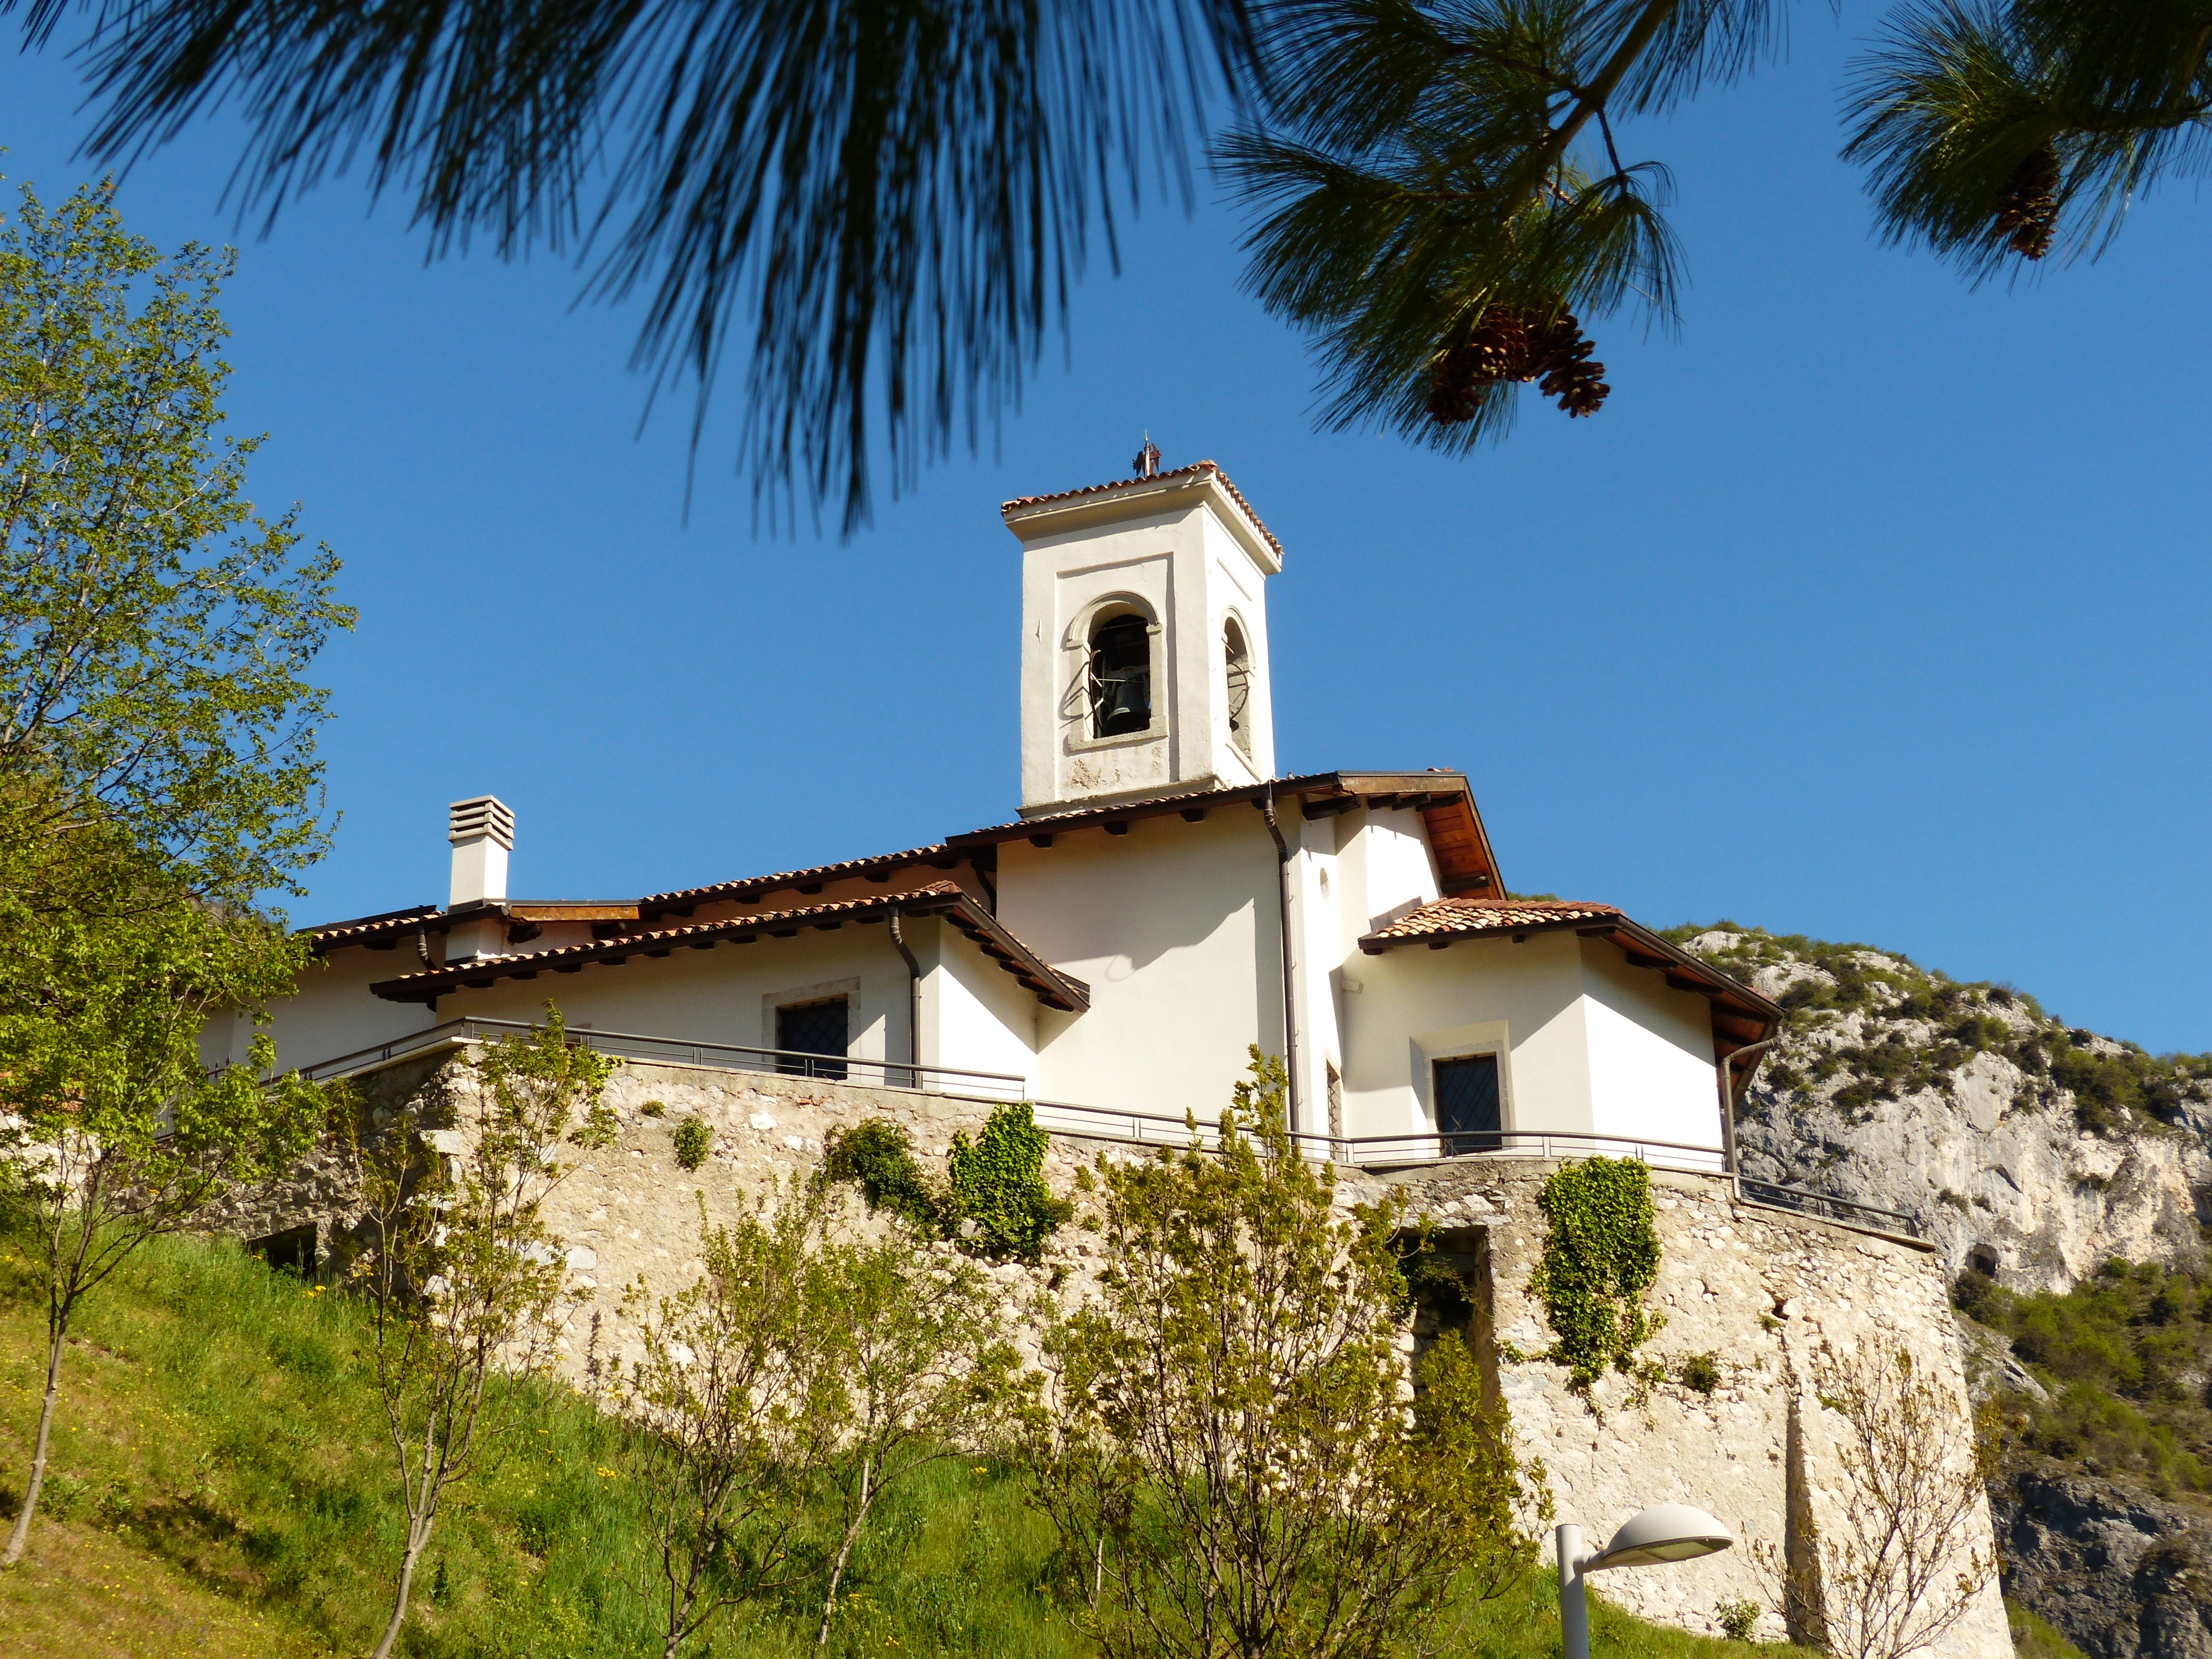
tree, villa, house, building, vacation, village, tower, cottage, church, garda, steeple, monastery, estate, rural area, parish church, pregasina, local church